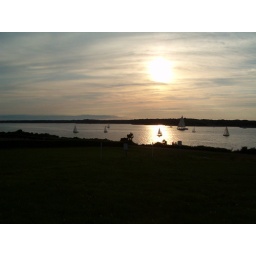
Sail boats at sunset in Newport, Rhode Island. The boat caught in the sunset looks surreal, just like a little toy boat